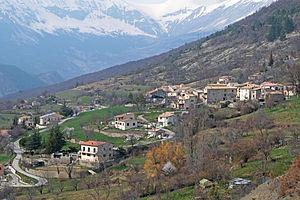
Vue du village de Saint-Léger en venant du col éponyme
Saint-Léger est une commune française située dans le département des Alpes-Maritimes, en région Provence-Alpes-Côte d'Azur.